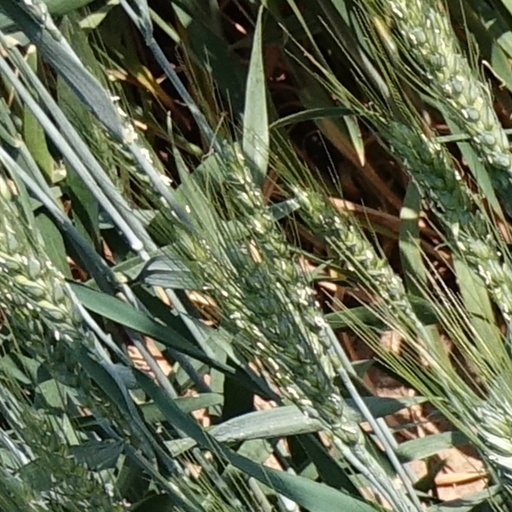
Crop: wheat